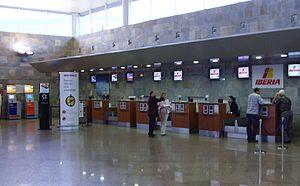
L'aéroport de La Corogne, anciennement appelé Aéroport d'Alvedro, est un aéroport est un aéroport desservant la ville galicienne de La Corogne au nord-ouest de l'Espagne. Il est situé dans la municipalité de Culleredo, à 7 kilomètres du centre-ville. Il est géré par Aena, une entreprise d'État espagnole de gestion d'aéroports. Le contrôle aérien est géré par Ferronats. En 2014, 988 834 passagers ont fréquenté l'aéroport.